Cucuteni–Trypillia culture

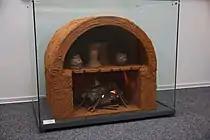
Model of a Cucuteni-Trypillia pottery kiln

Throughout the 2,750 years of its existence, the Cucuteni–Trypillia culture was fairly stable and static; however, there were changes that took place. This article addresses some of these changes that have to do with the economic aspects. These include the basic economic conditions of the culture, the development of trade, interaction with other cultures and the apparent use of barter tokens, an early form of money.